Doctor Dolittle (1967 film)

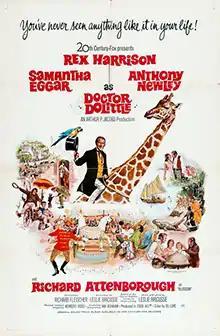
Theatrical release poster by Tom Chantrell

Doctor Dolittle is a 1967 American musical fantasy film directed by Richard Fleischer and starring Rex Harrison, Samantha Eggar, Anthony Newley, and Richard Attenborough. It was adapted by Leslie Bricusse from the "Doctor Dolittle" novel series by Hugh Lofting, primarily "The Story of Doctor Dolittle" (1920), "The Voyages of Doctor Dolittle" (1922), and "Doctor Dolittle's Circus" (1924).